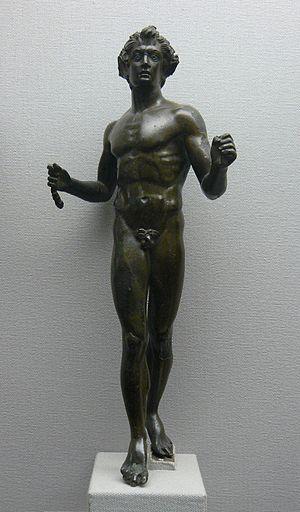
Statuette de Bacchus - Jouey, Côte d'Or, France - II ou III ème siècle ap. J.C. - bronze env. 20 cm
Jouey est une commune française située dans le canton d'Arnay-le-Duc du département de la Côte-d'Or, en région Bourgogne-Franche-Comté.
Le musée des antiquités nationales, créé en 1867 et devenu musée d'Archéologie nationale et domaine national de Saint-Germain-en-Laye en 2009, est un musée consacré à l'archéologie de la France. Il présente une riche collection d'archéologie comparée des cinq continents. Il est installé dans le château de Saint-Germain-en-Laye, restauré par Eugène Millet, élève d'Eugène Viollet-le-Duc, pour accueillir les salles d'exposition du musée.